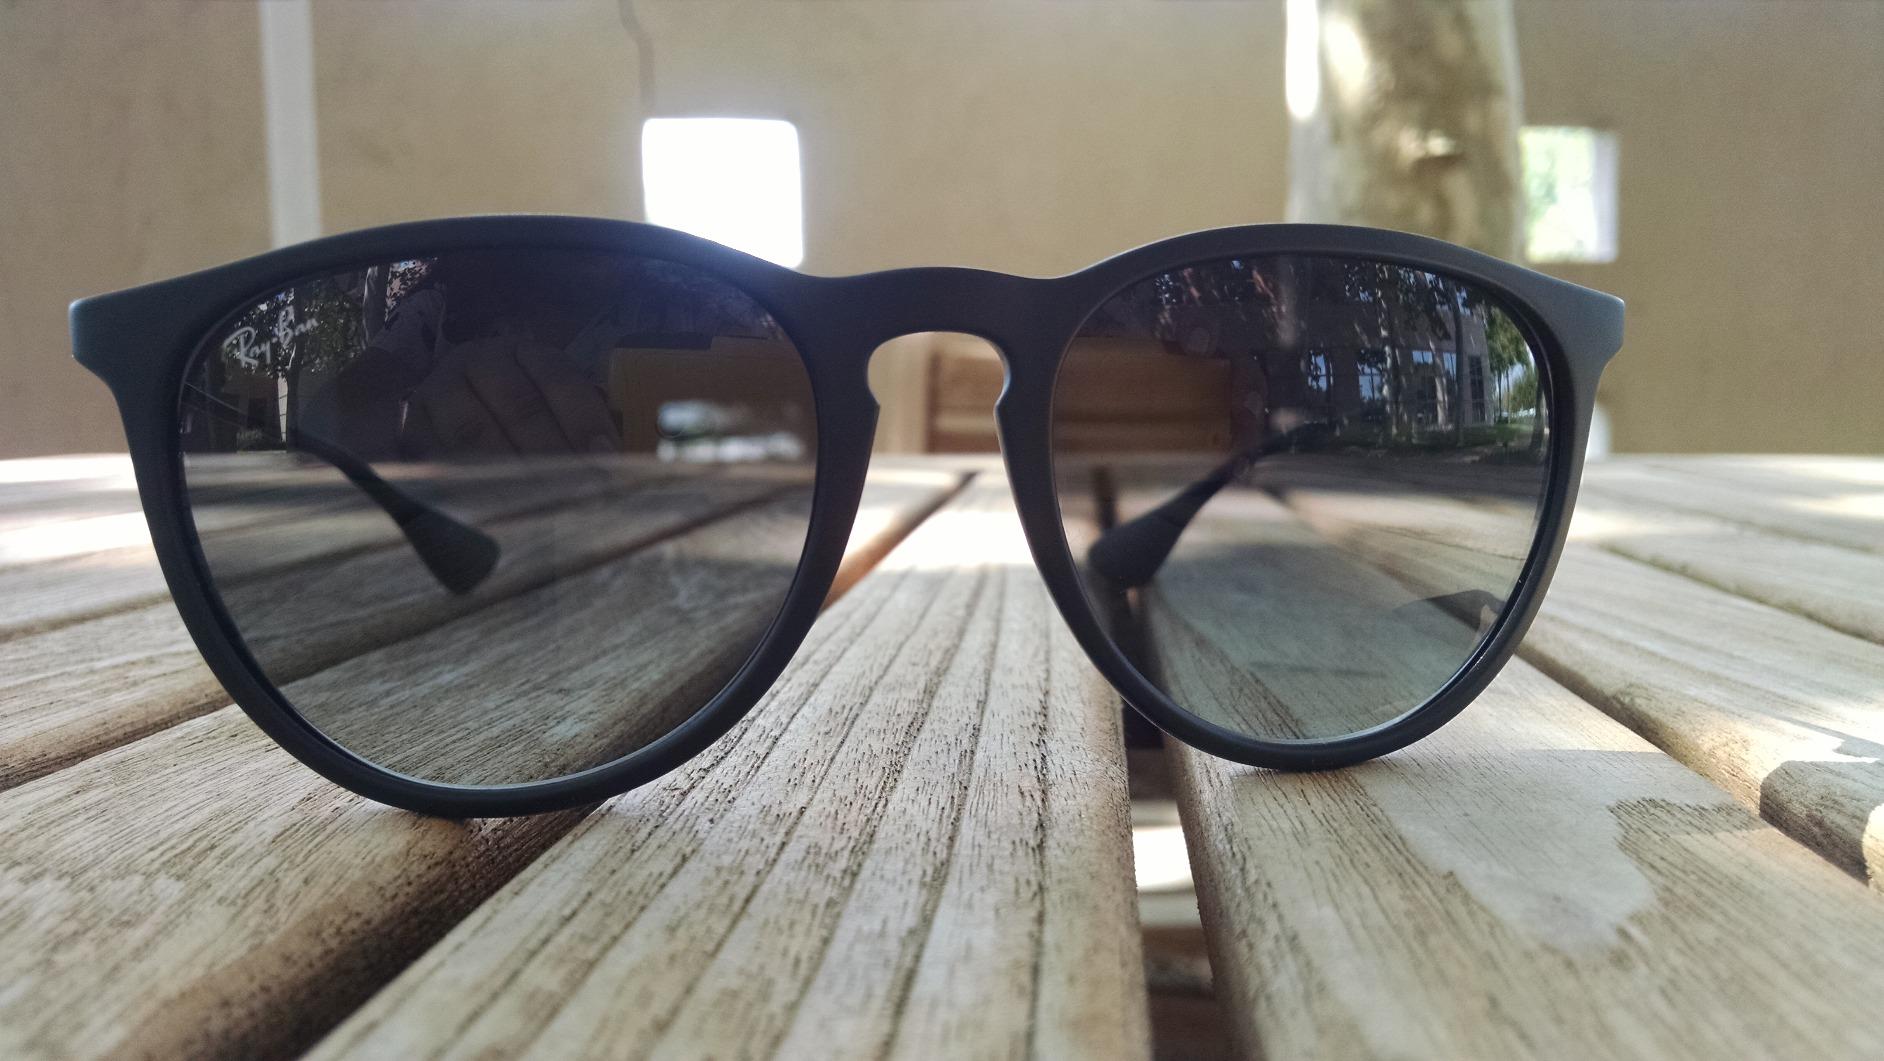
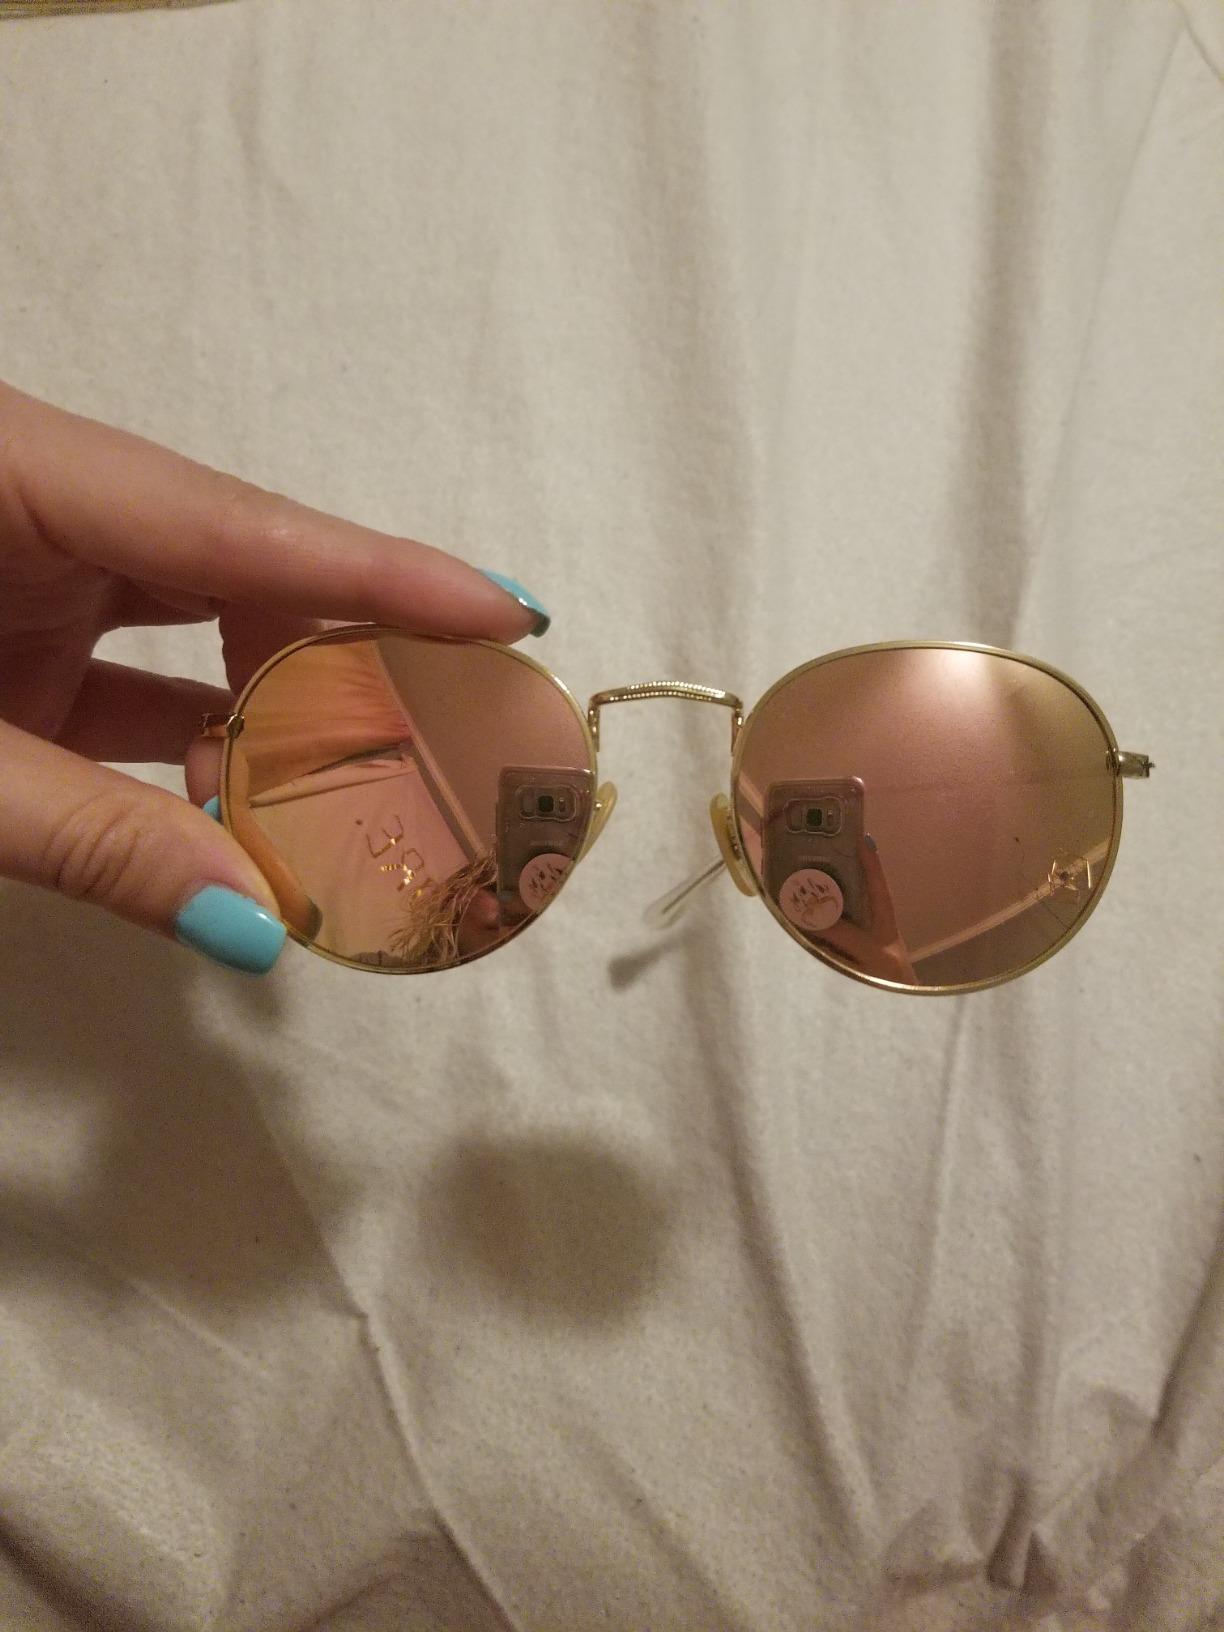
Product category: accessories_sunglasses
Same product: no